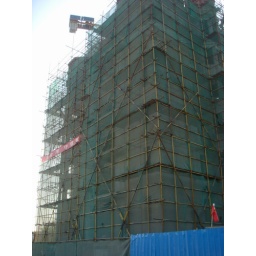
Building #1: Wall rebar installation of Unit 1-21 on 8th floor in progress, wall concrete pouring of Unit 22-41on 8th floor in progress